Lunella coronata

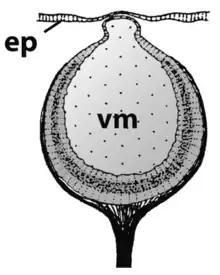
Closed eye of "Lunella coronata"; ep = epidermis; vm = vitreous mass

This marine species occurs in the Red Sea, off Southeast Africa, the Mascarene Basin and in the Indo-Pacific.